Palenville, New York

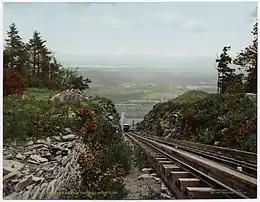
Otis Elevating Railway in Palenville, ca. 1900

With many waterfalls and natural vistas nearby, Palenville was an important center of the Hudson River School of painting during the 19th century. Thomas Cole, Frederic Church, and other notable painters stayed and worked in Palenville during the height of the movement. The famous painting "Kindred Spirits" depicts Cole and William Cullen Bryant near Kaaterskill Falls, just uphill from the town. The famous Catskill Mountain House was also located just outside Palenville. Palenville was the fictional home of Rip Van Winkle (the subject of a short story by Washington Irving).